Robert M. Johnson (politician)

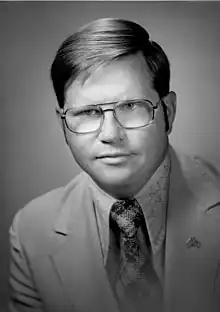
Johnson in 1974

Robert M. Johnson (September 1, 1934 – August 31, 2015) was an American politician. He served as a Republican member for the 70th, 74th and 118th district of the Florida House of Representatives.